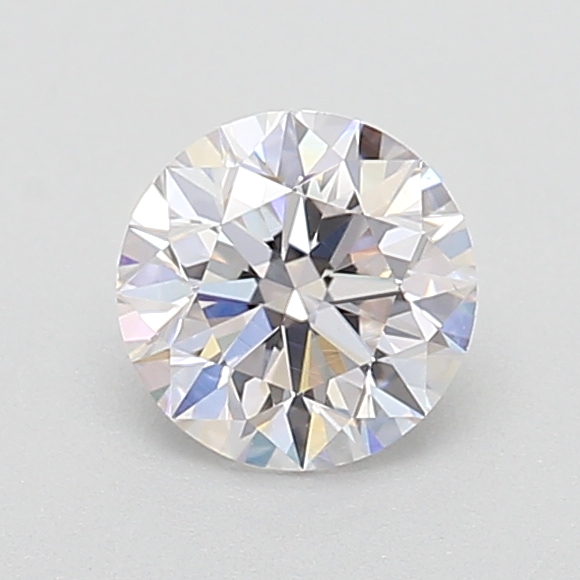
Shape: round
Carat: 0.5
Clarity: VS2
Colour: FANCY
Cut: EX
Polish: EX
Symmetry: EX
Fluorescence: N
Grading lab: GIA
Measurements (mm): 5.01 x 5.05 x 3.18